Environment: real
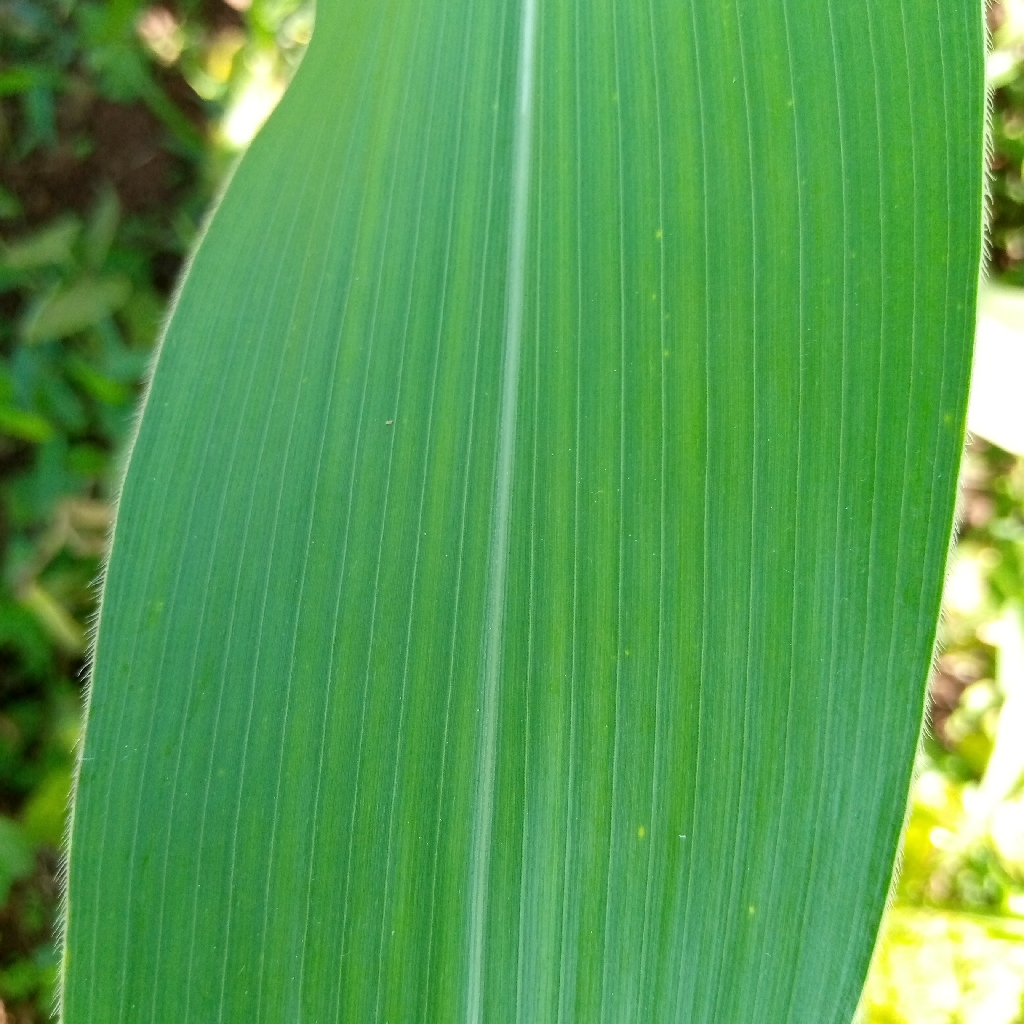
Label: healthy